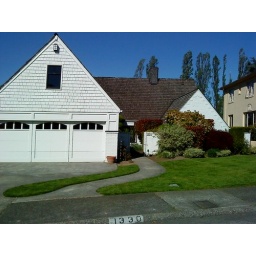
Homes in the gated community of Broadmoor- an exclusive Seattle neighborhood - 3 car garage home